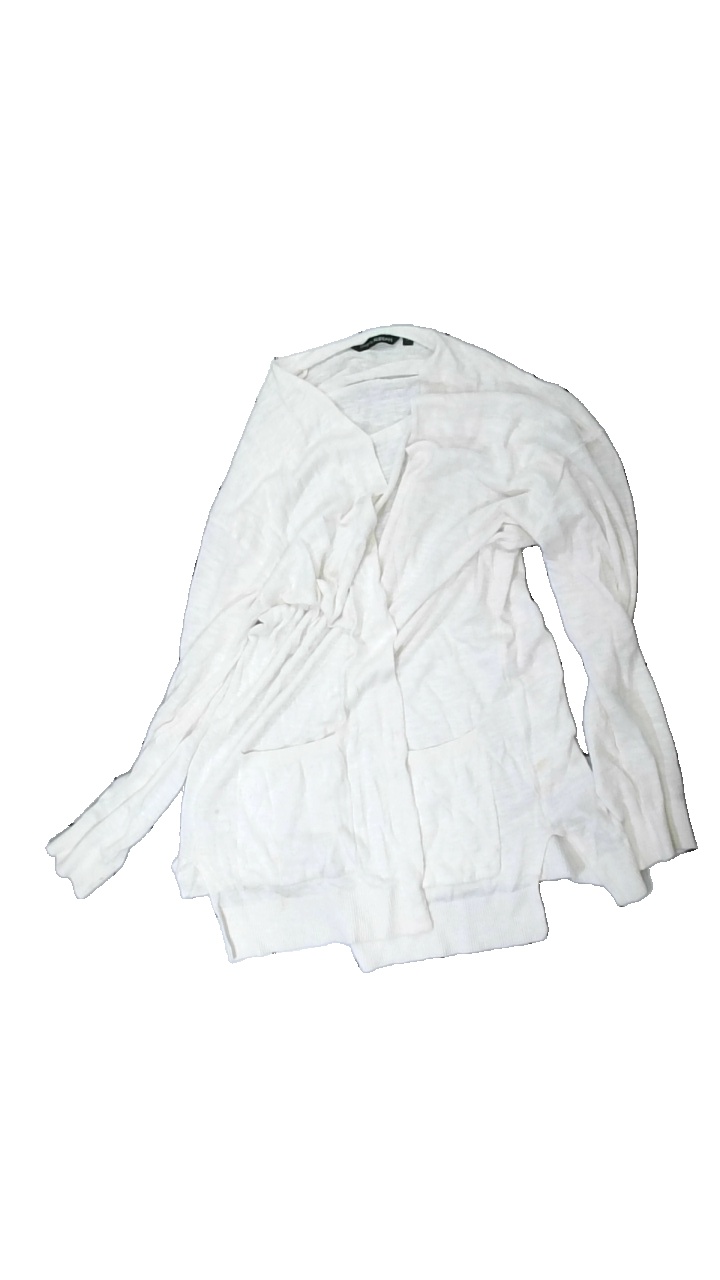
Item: Cardigan (Ladies)
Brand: Kappahl
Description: Plain white cardigan, poorly stained
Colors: White
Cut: Regular
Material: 57% cotton, 43% viscose
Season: All
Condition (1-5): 2
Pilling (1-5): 4
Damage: stains
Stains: Major
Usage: Export
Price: <50